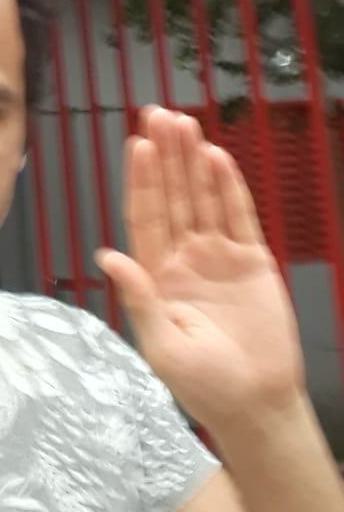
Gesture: stop